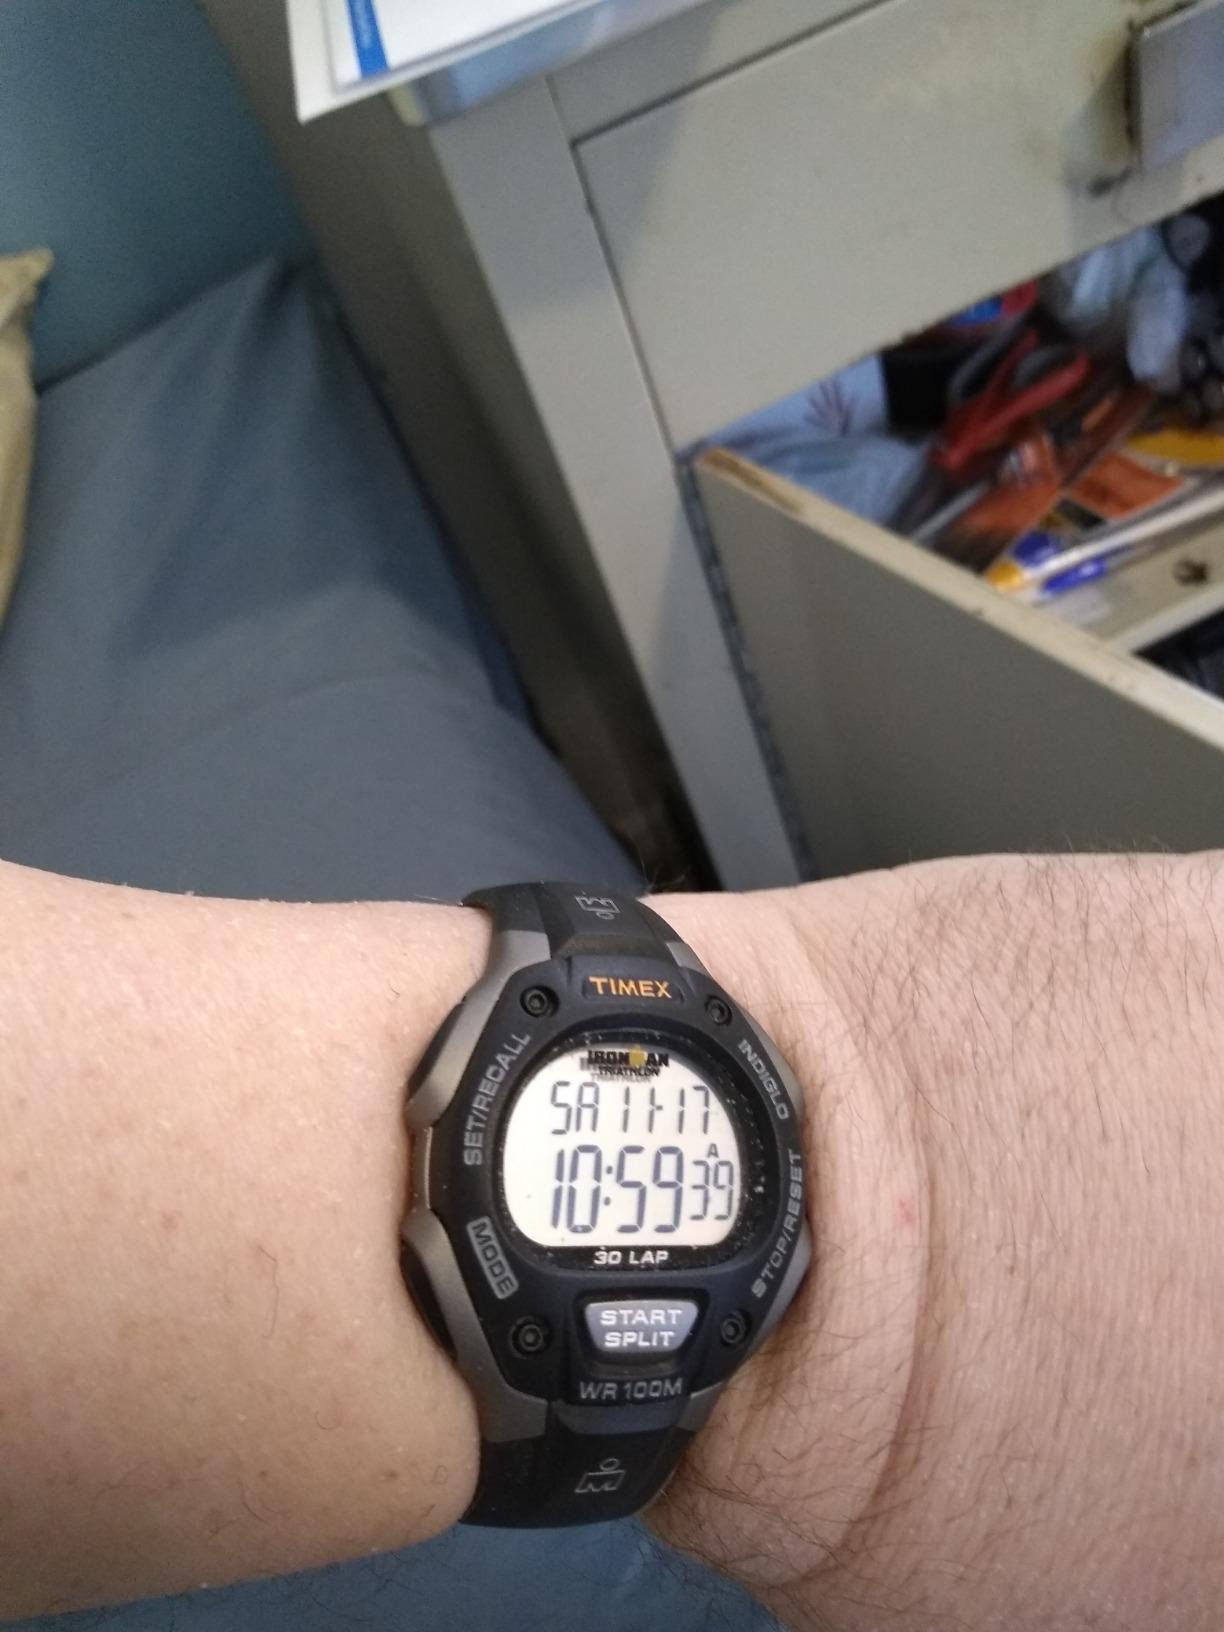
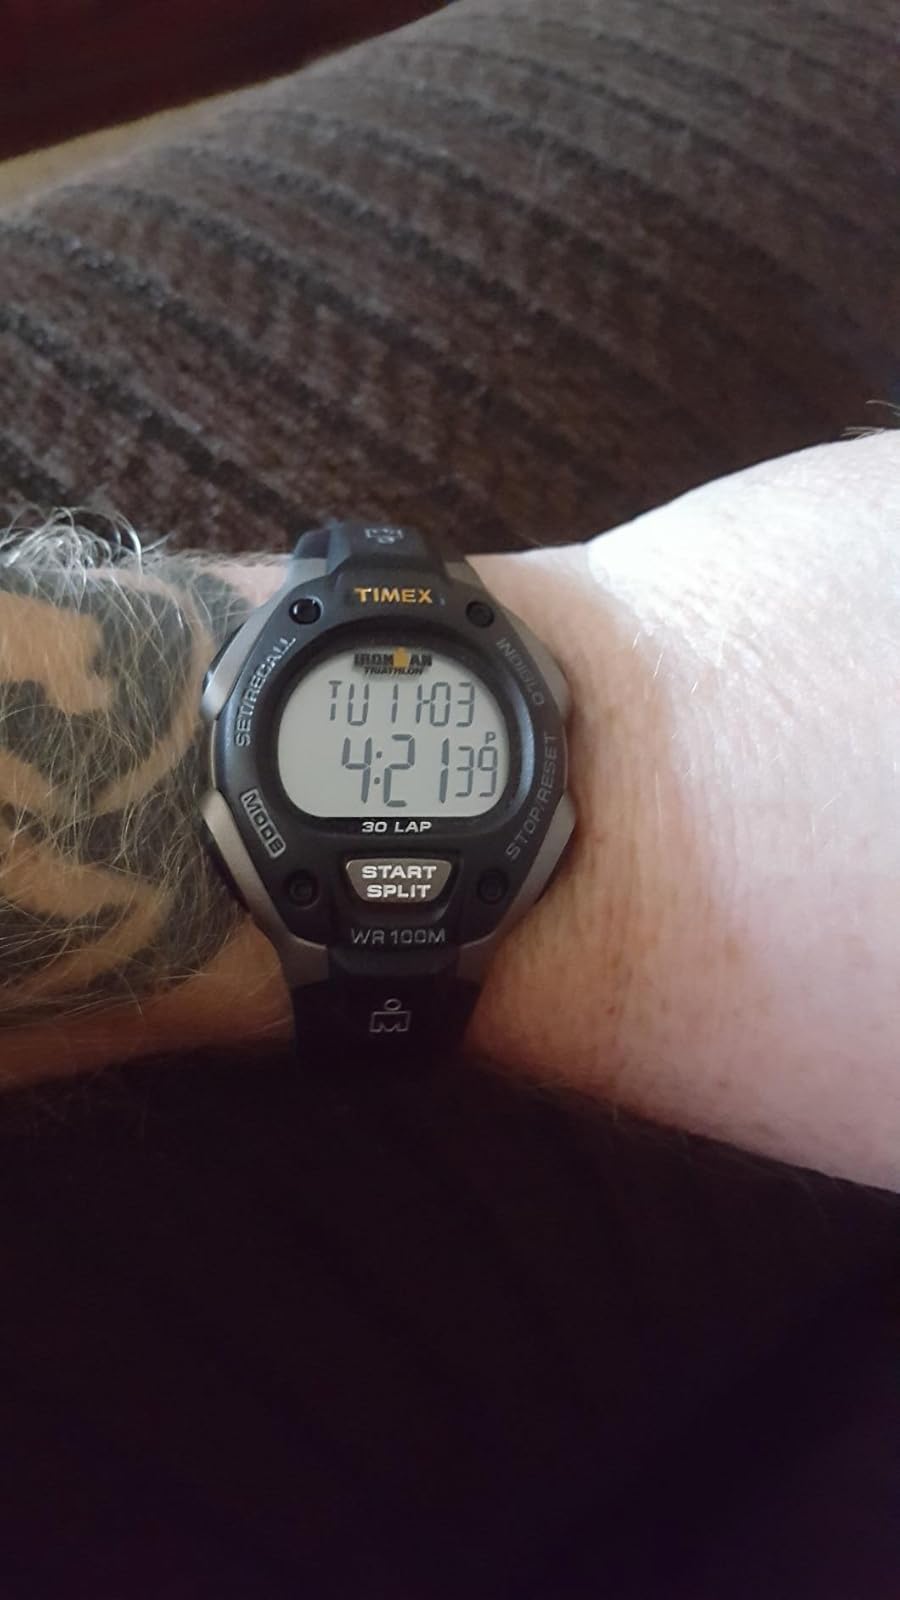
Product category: accessories_watch
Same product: yes